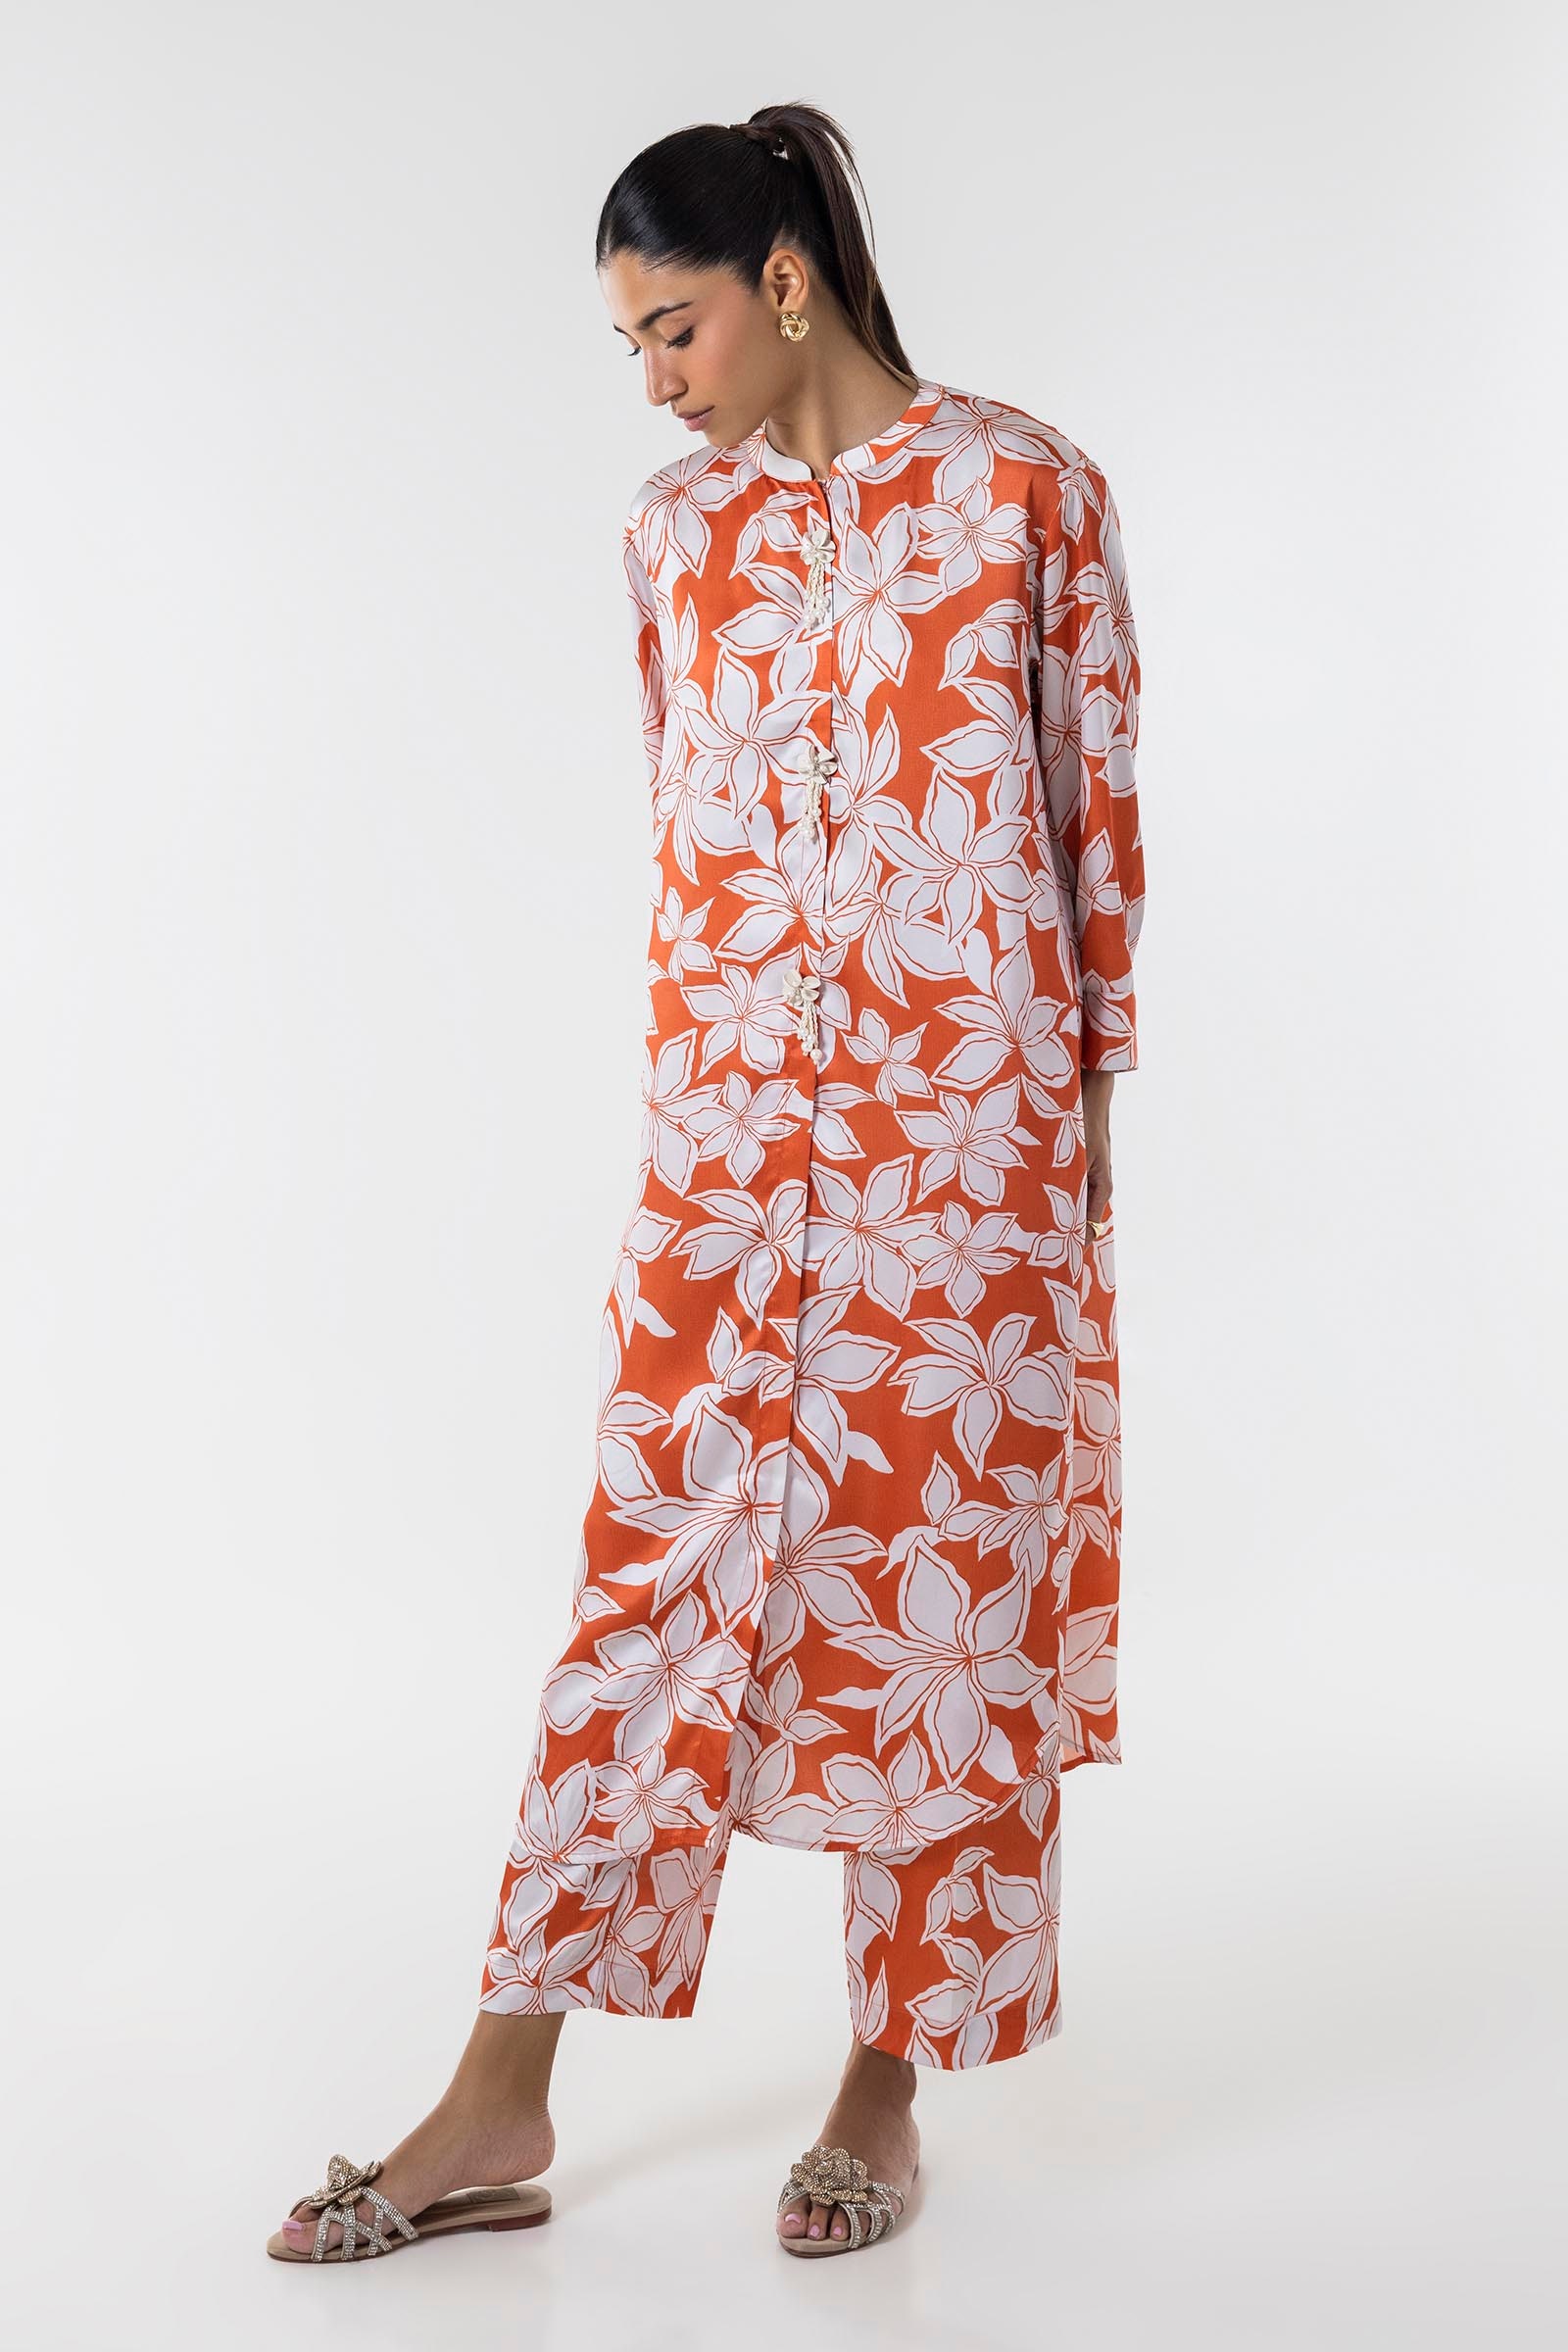
orange multi floral kurta set